The Last Witch Hunter

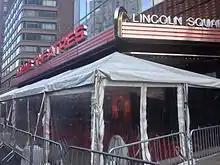
The film's New York premiere was held at the Loews Lincoln Square on October 13, 2015.

In September 2015, Vin Diesel revealed that "The Last Witch Hunter" would be a film adaptation of Diesel's own "Dungeons & Dragons" campaigns as "Melkor the Witch-Hunter", an original character of his, having been put in touch with screenwriter (and fellow "Dungeons & Dragons" player) Cory Goodman to do so after Diesel had mentioned these campaigns in the foreword for the 30th anniversary collection of "Dungeons & Dragons". Initially Timur Bekmambetov was to direct but was later replaced by Breck Eisner and Goodman's script was re-written by D.W. Harper before Melisa Wallack was brought on to work on the film's script. Both were uncredited. The production filed for a film tax credit in Pennsylvania and was allocated a tax credit of $14 million. In February 2014, Vin Diesel posted a photo of the film's concept artwork to his Facebook page and Lionsgate CEO Jon Feitheimer commented that if successful, "The Last Witch Hunter" could become a film franchise. In March 2014, Lakeshore Entertainment boarded the film as co-financier with Lionsgate, but Lakeshore quietly left the project. In July 2014, it was announced that Rose Leslie would be joining the cast as Vin Diesel's co-star, and in August, Elijah Wood, Michael Caine, and Ólafur Darri Ólafsson were also announced as attached to the film. Julie Engelbrecht and Lotte Verbeek will also star. In February 2015, Steve Jablonsky was hired to compose the film's score.